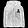
Label: Coat